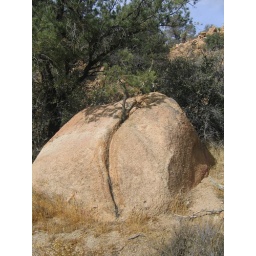
A tree grows in a rock butt